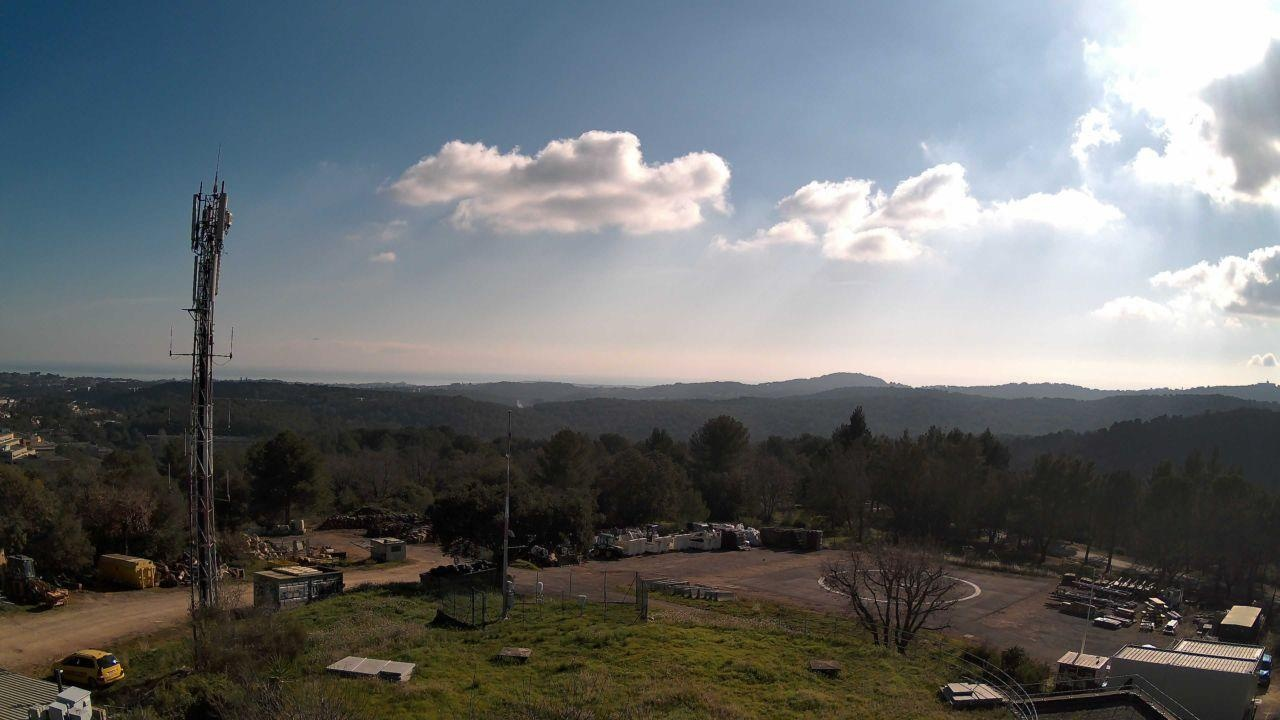
Fire: no
Smoke: yes